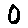
Label: 0